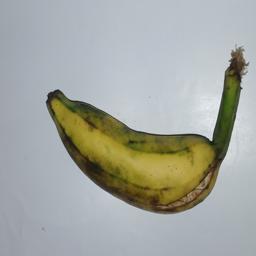
Banana variety: Champa Kola